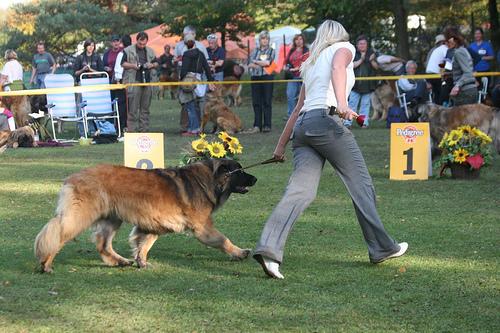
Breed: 214-n000019-Leonberg